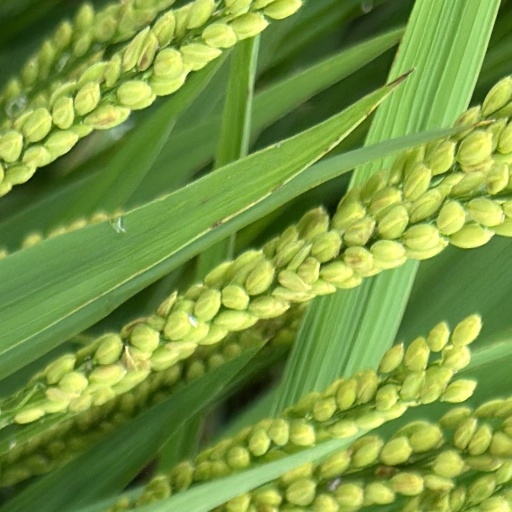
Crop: rice